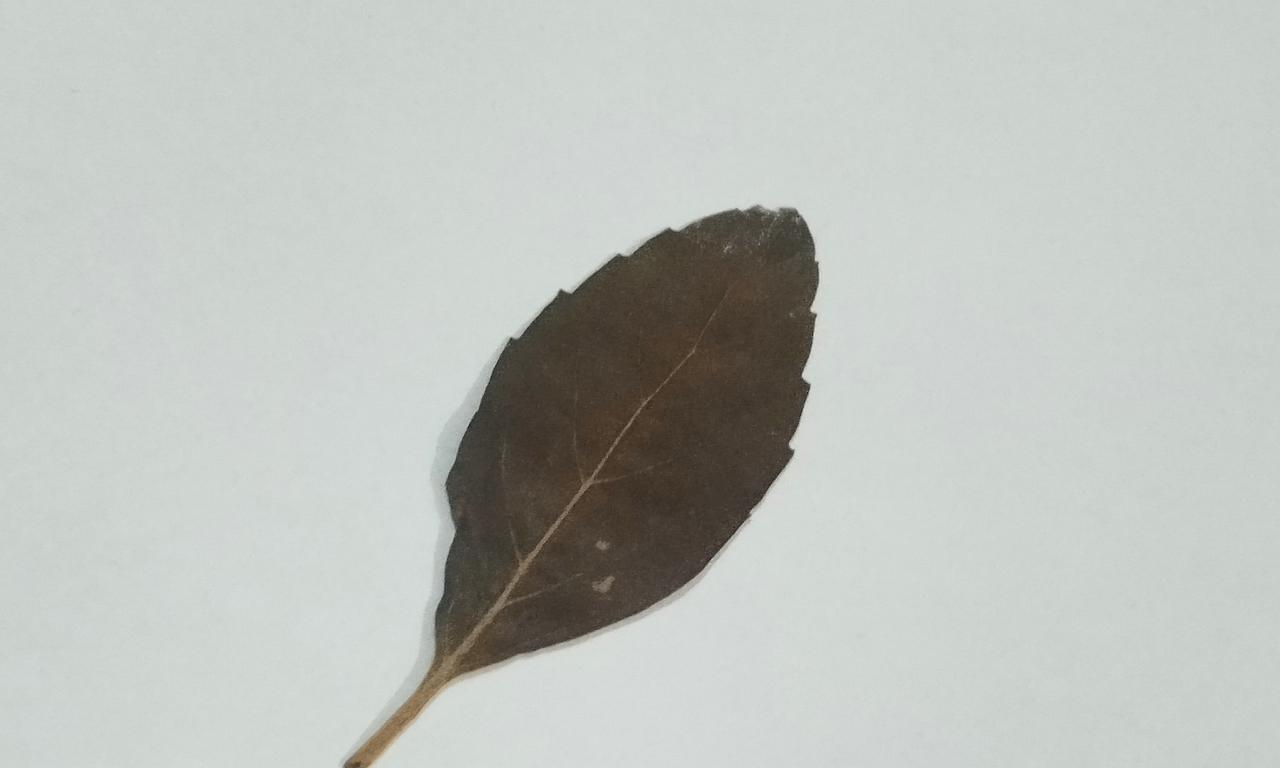
Label: Dried